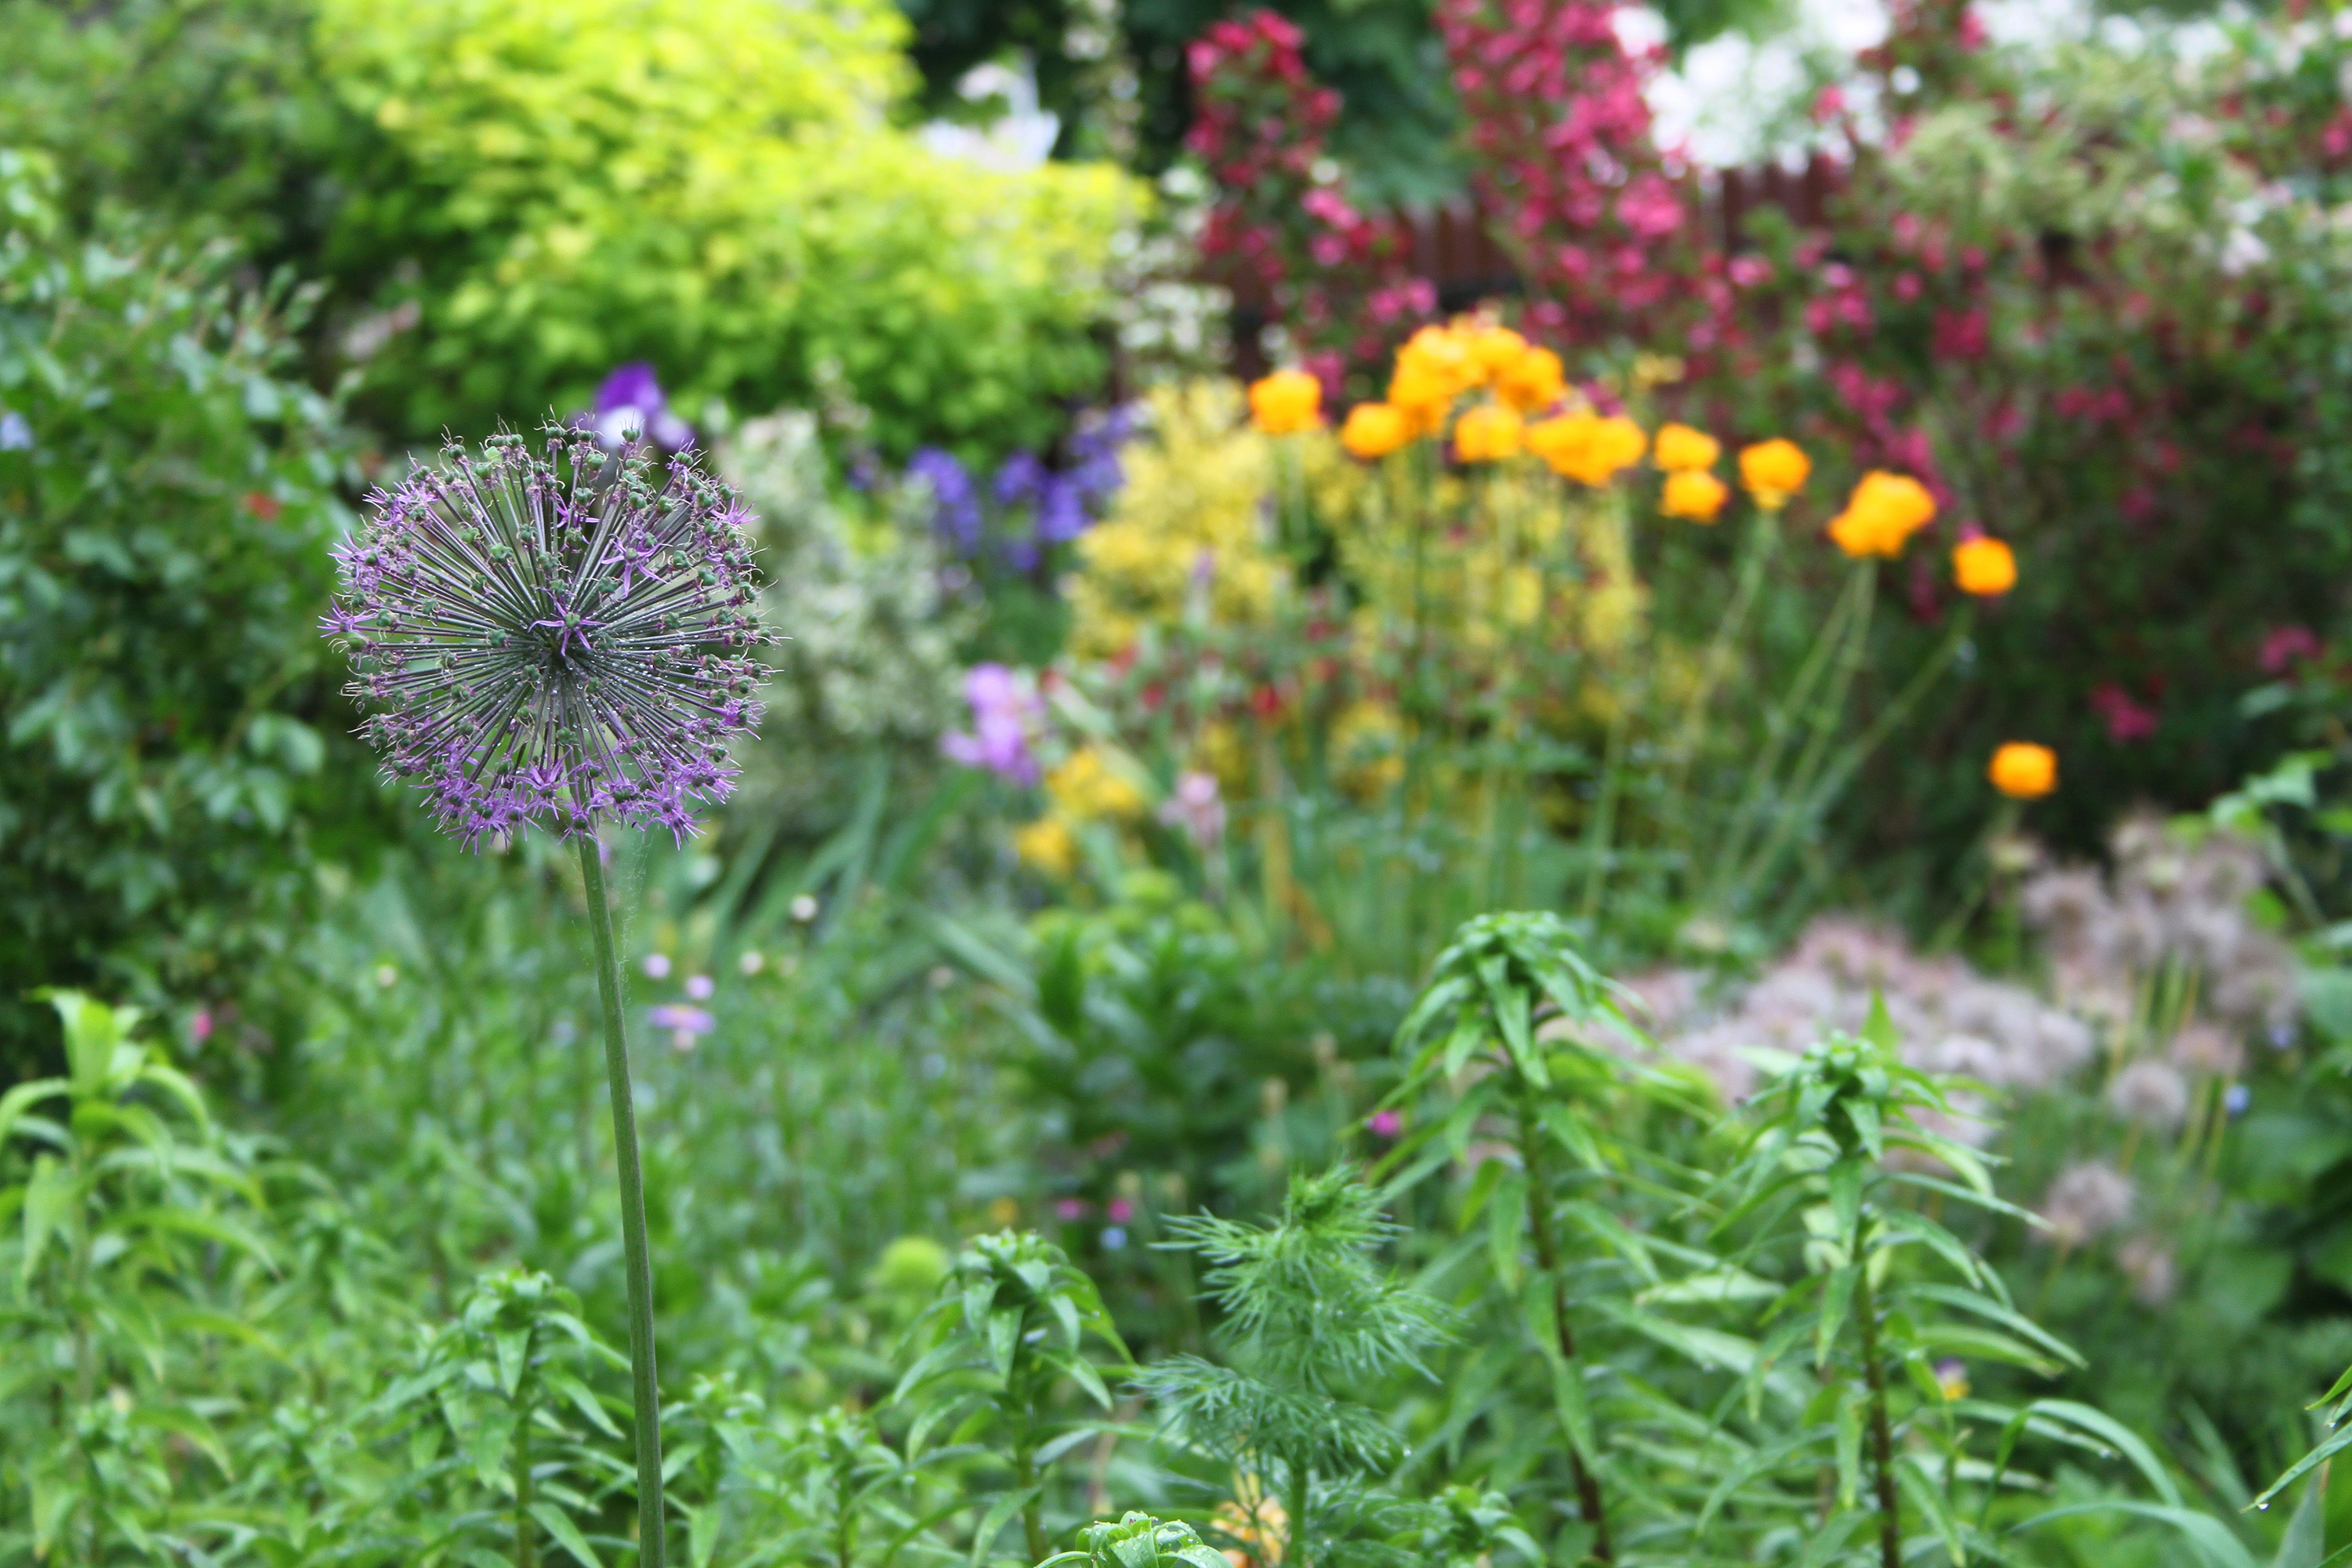
nature, plant, lawn, meadow, prairie, flower, spring, herb, garlic, botany, yellow, garden, flora, wildflower, flowers, shrub, violet, ecosystem, flowering plant, daisy family, annual plant, land plant